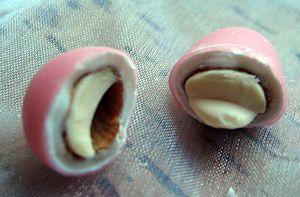
Vue en coupe d'une dragée.